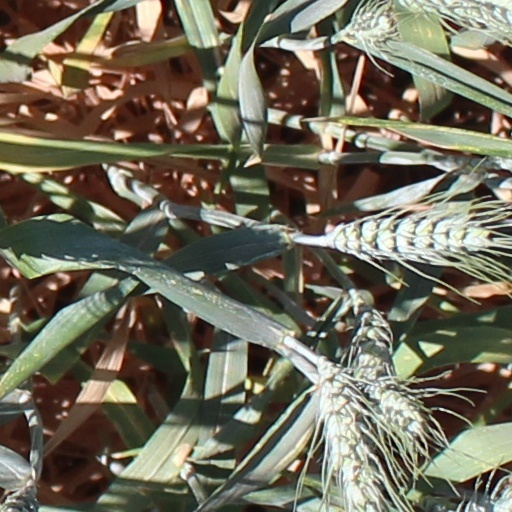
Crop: wheat